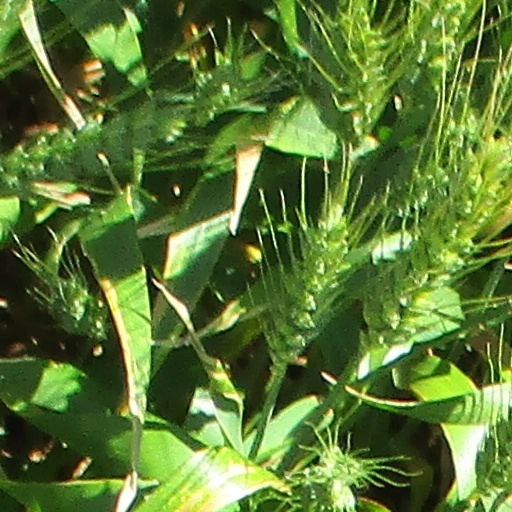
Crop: wheat